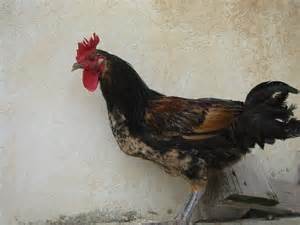
Label: gallina